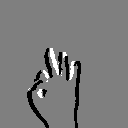
ASL letter: f